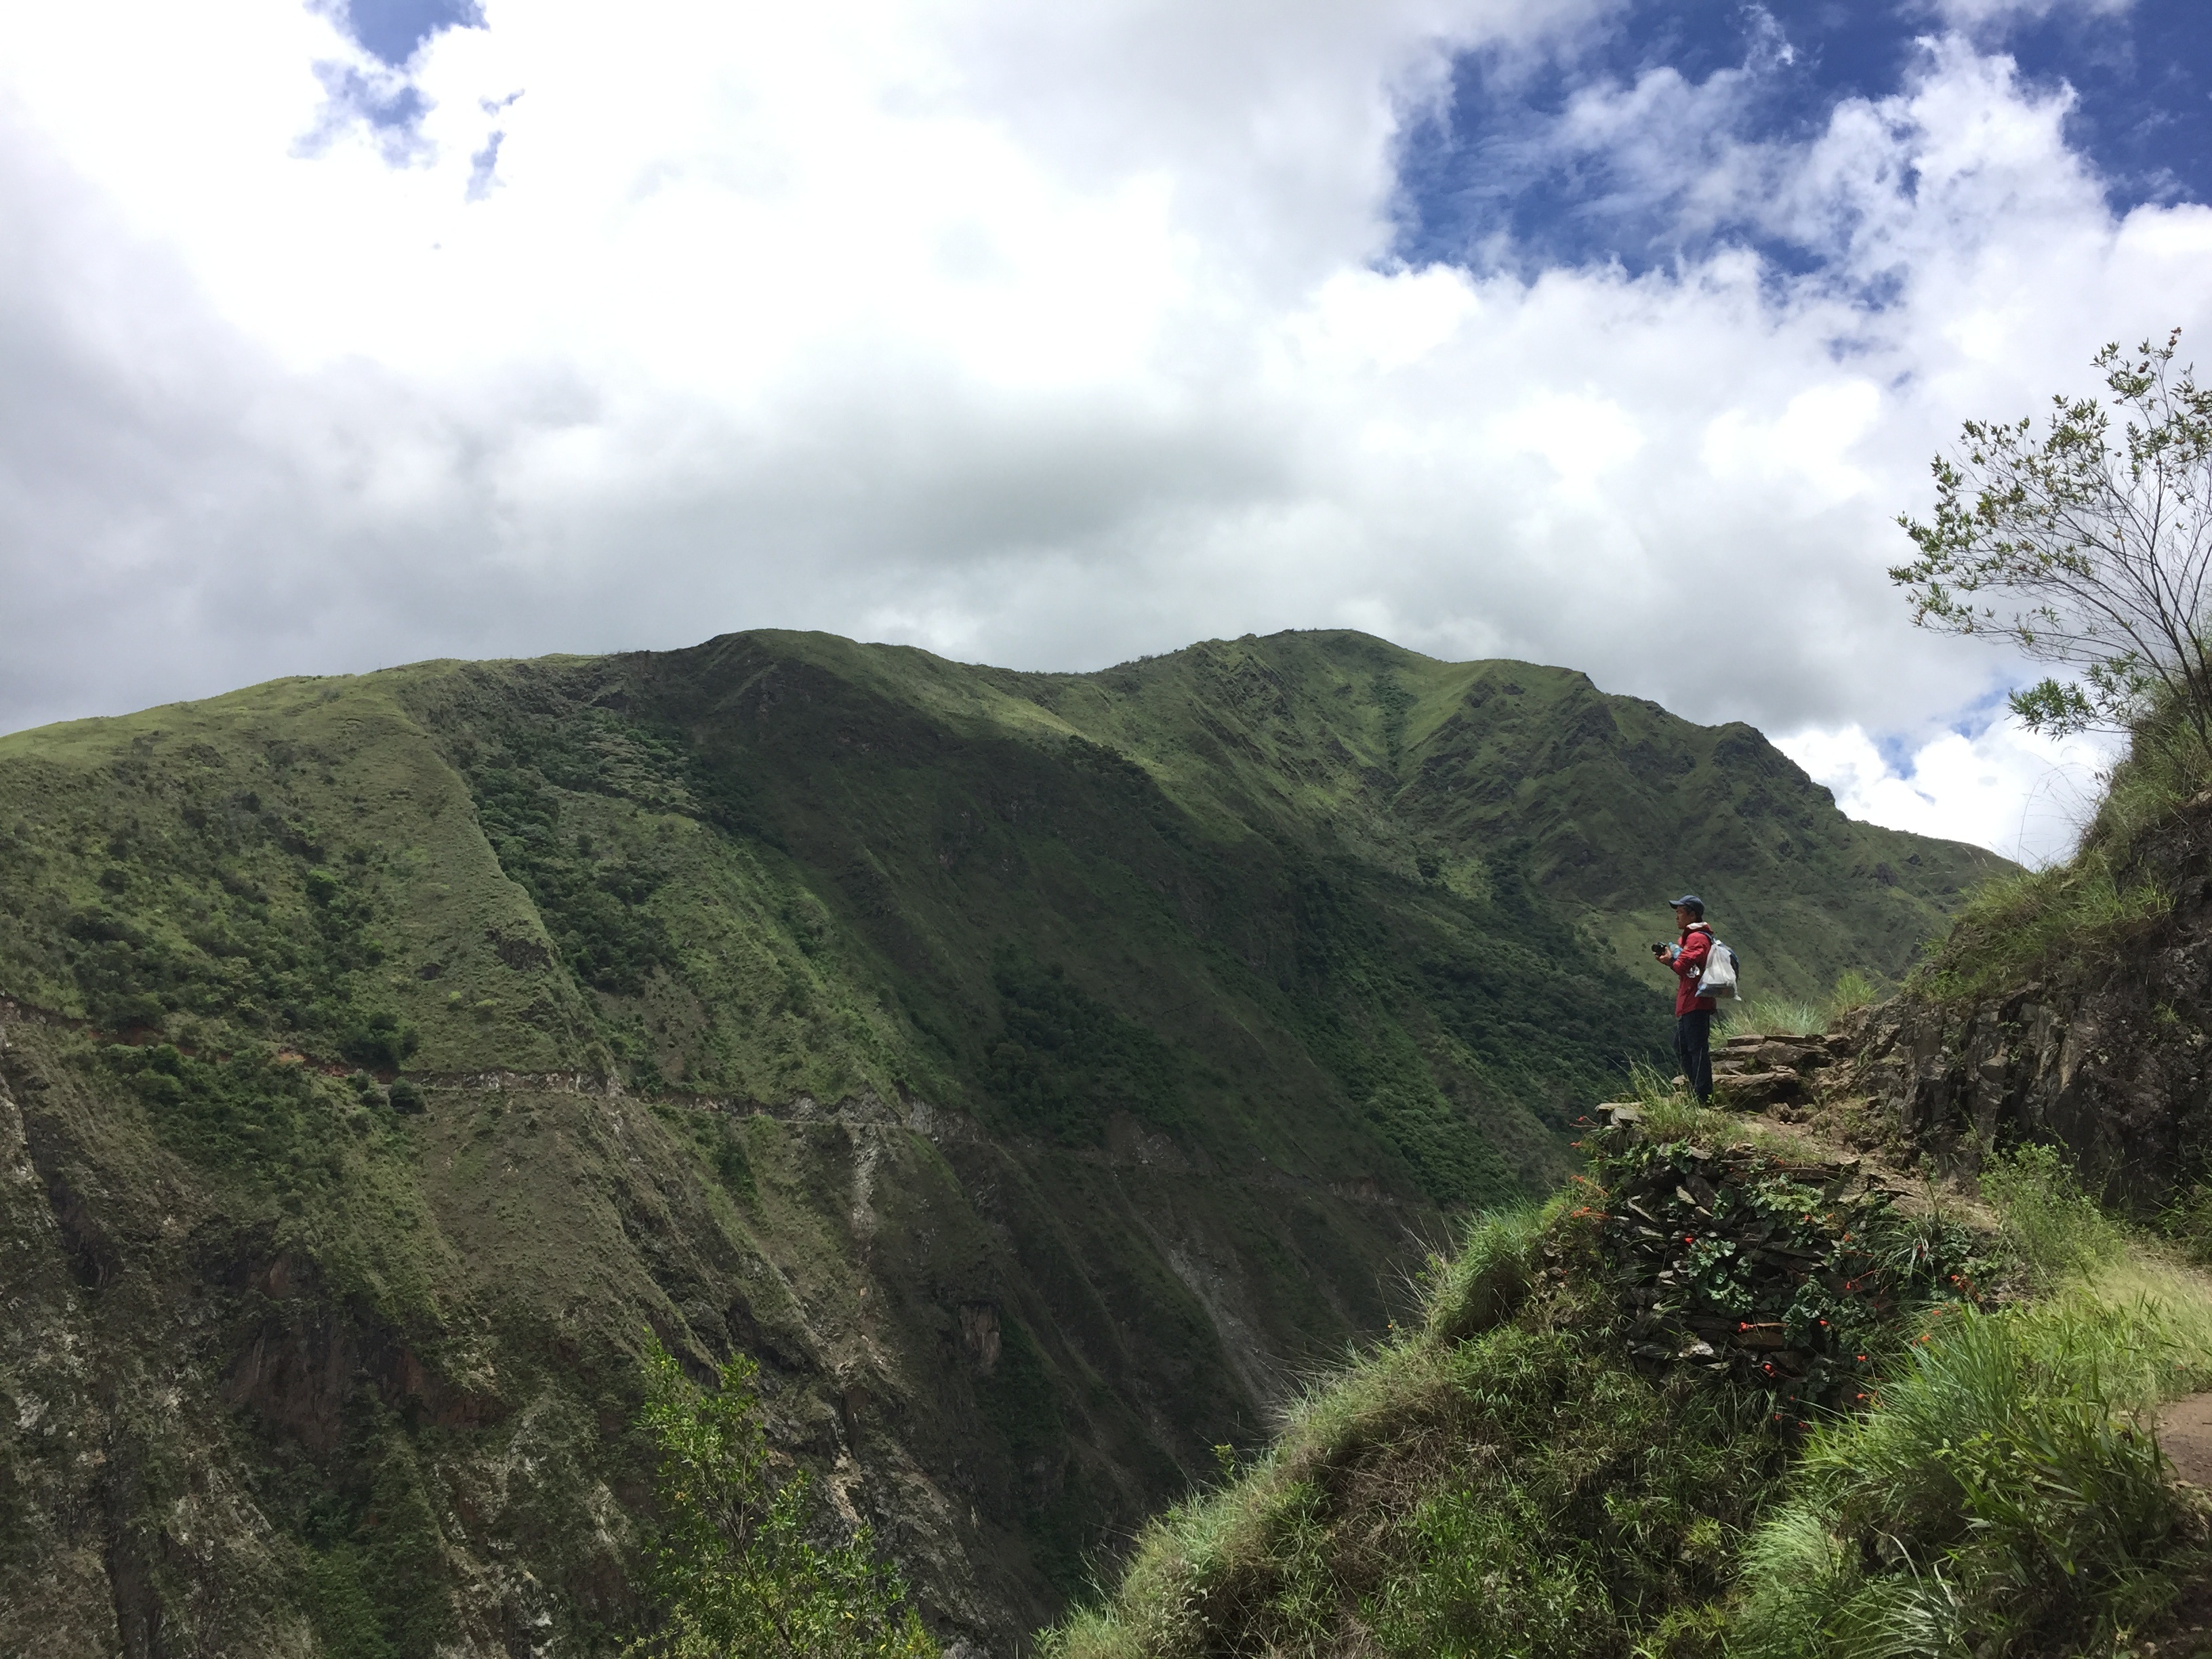
walking, mountain, cloud, hiking, hill, adventure, mountain range, cliff, fjord, highland, terrain, ridge, summit, sports, alps, plateau, fell, landform, mountain pass, geographical feature, mountainous landforms